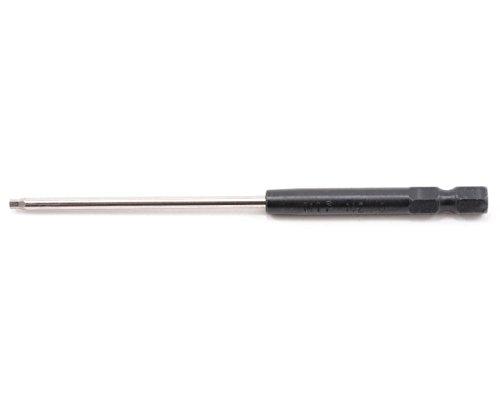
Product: Moore Ideal Products 9008S Speed Tip 2.0Mm
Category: Toys & Games | Hobbies | Hobby Building Tools & Hardware
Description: Tool Hex cut with diamond wheel for ultimate precision.
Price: $14.23
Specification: ProductDimensions:7x4x0.2inches|ItemWeight:0.16ounces|ShippingWeight:4.8ounces(Viewshippingratesandpolicies)|ASIN:B001BKT130|Itemmodelnumber:MIP9008S|Manufacturerrecommendedage:15yearsandup